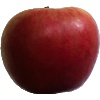
Label: Apple Crimson Snow 1